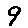
Label: 9